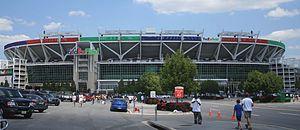
Le FedEx Field est un stade de football américain situé dans la banlieue est de Washington sur la zone non incorporée de Landover au Comté du Prince George, Maryland, États-Unis. Non loin de là se trouvait le Capital Centre, qui fut démoli en 2002.